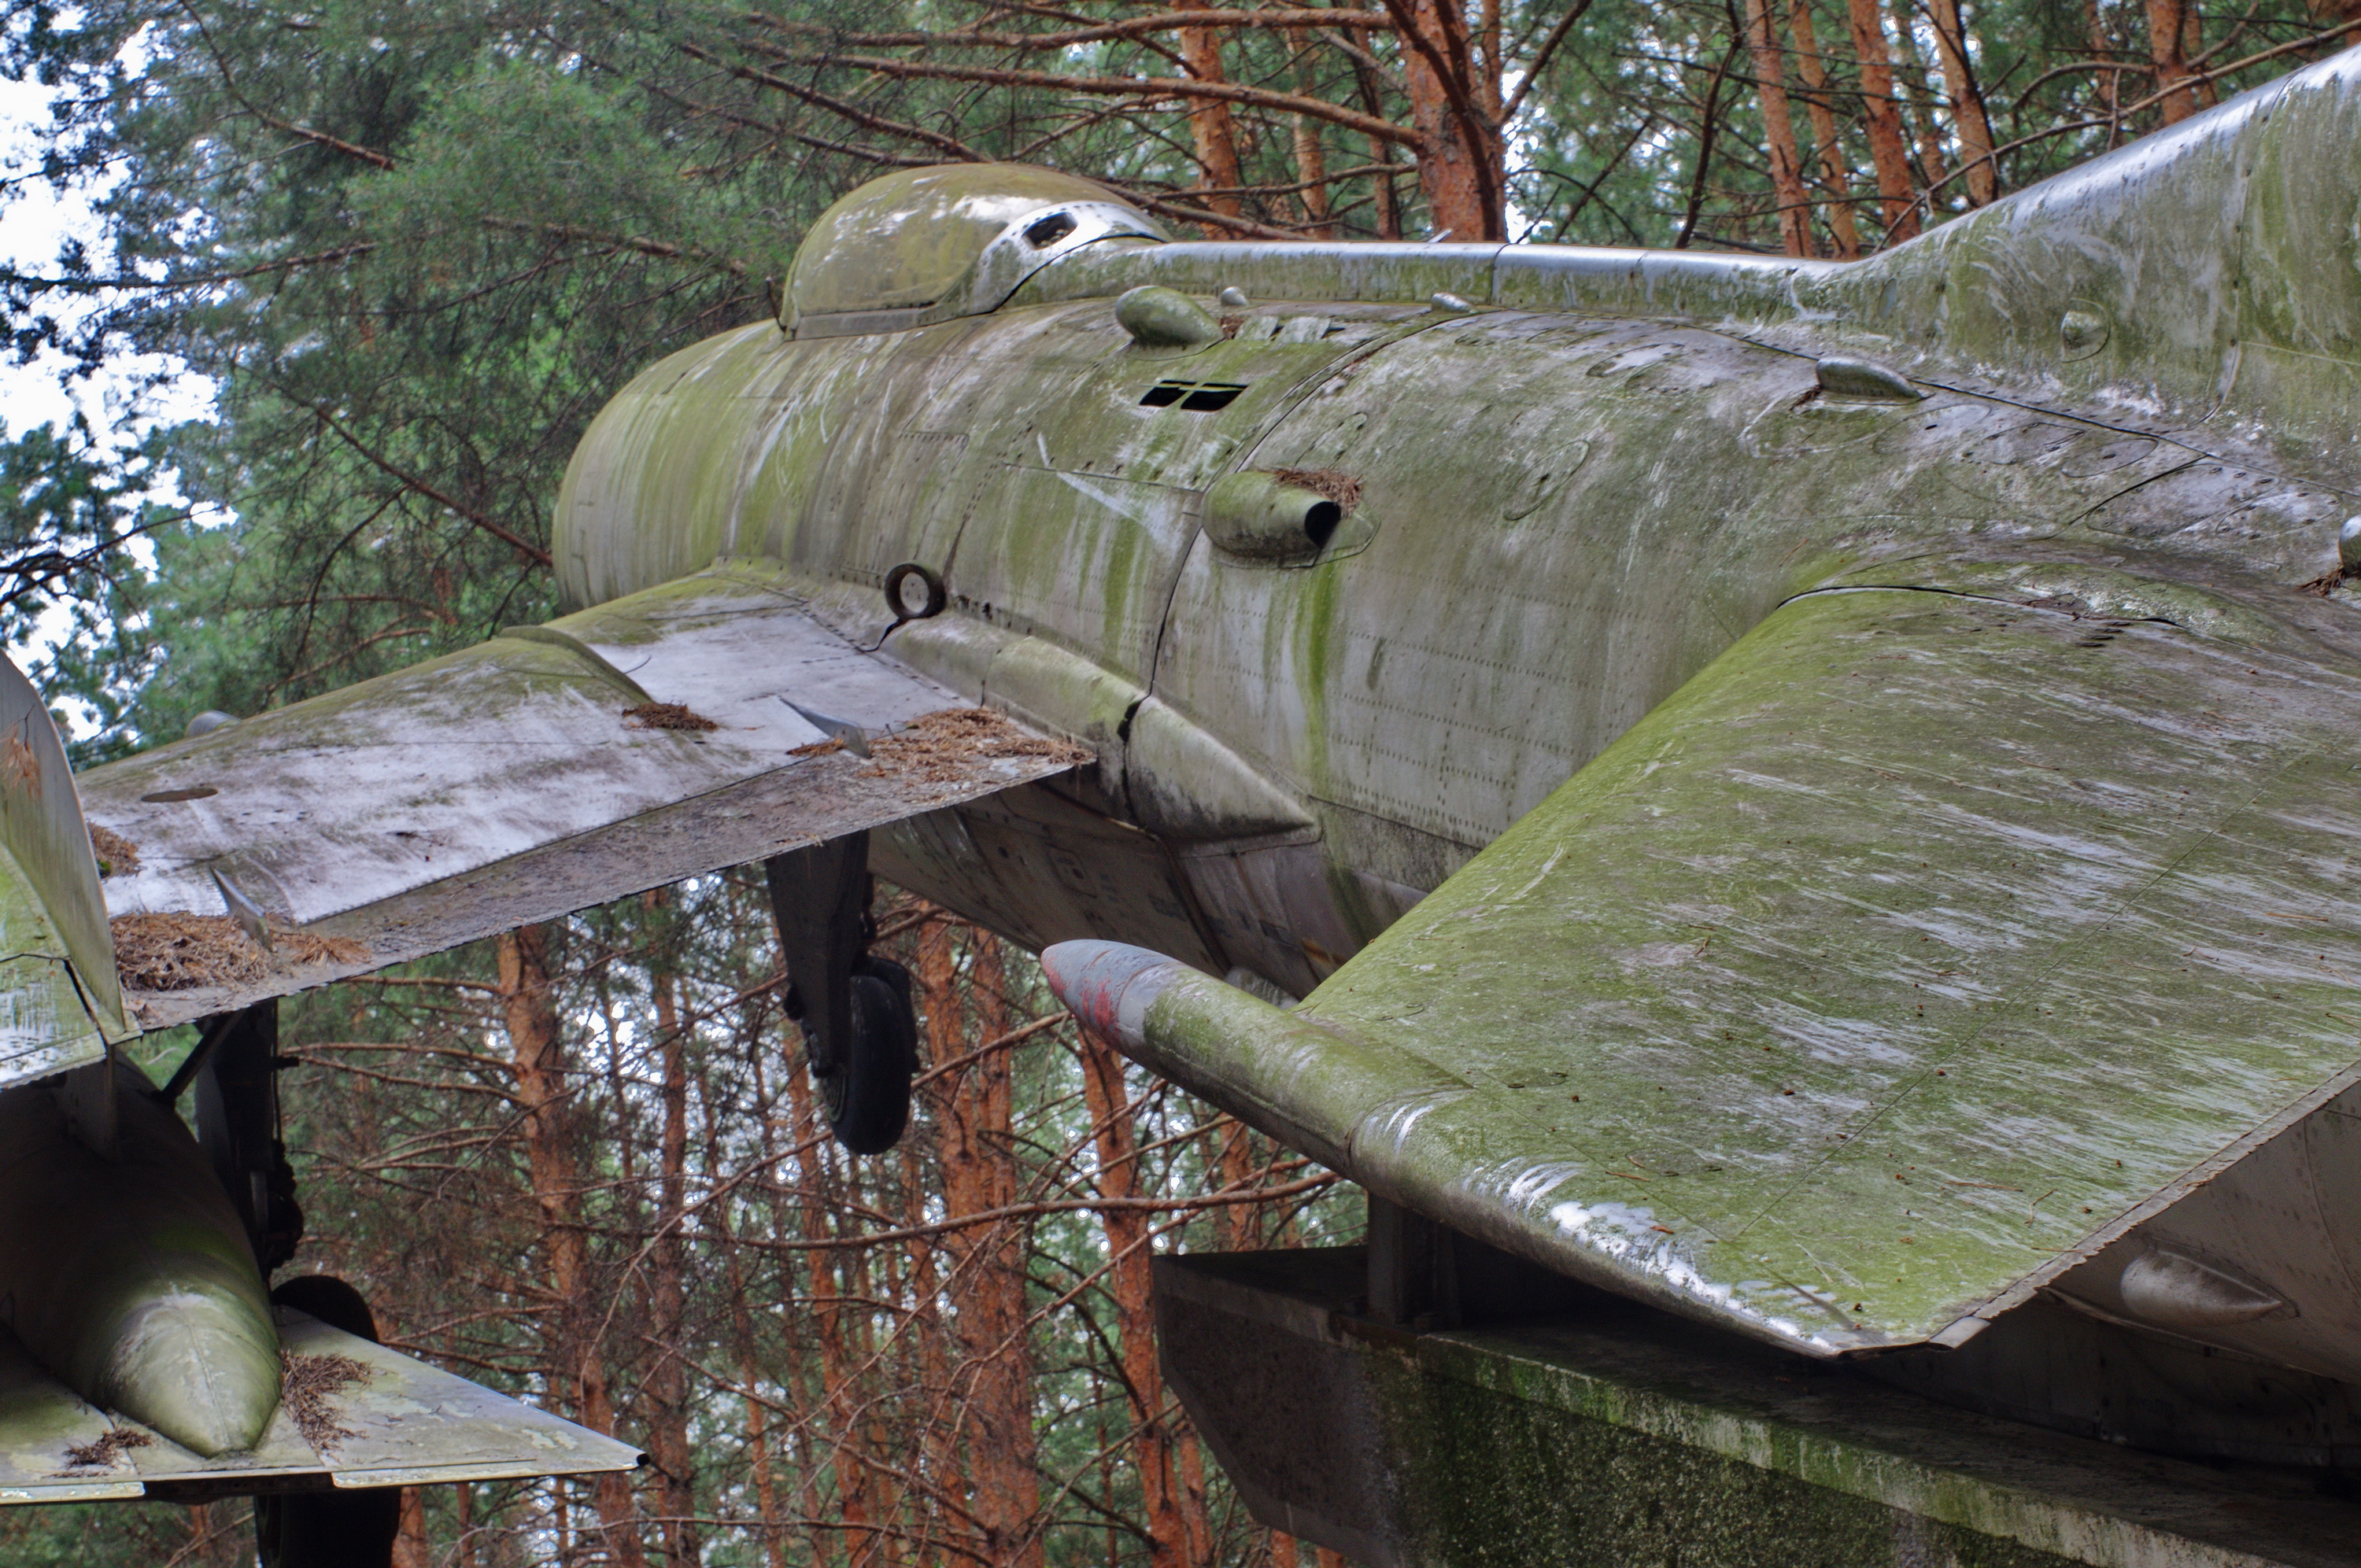
forest, wood, summer, plane, vehicle, prokhorovka